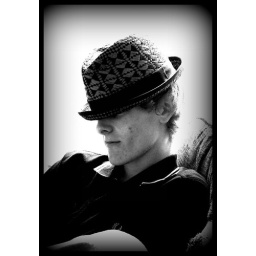
boy in hat